Arnis

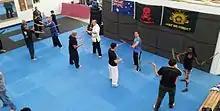
Practising Sinawali activity at Arnis seminar by Terry Lim at Marcos Dorta's Essential Defence Academy in Melbourne, Australia

"Sinawali" refers to the activity of "weaving", as applied Eskrima with reference to a set of two-person, two-weapon exercises. The term comes from "Sawali", the woven material that typically forms the walls of nipa huts.